Karianne Lisonbee

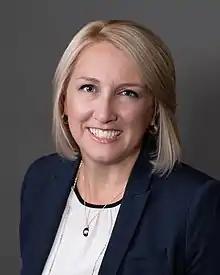

Karianne Lisonbee is an American politician serving as a member of the Utah House of Representatives from the 14th district. Elected in November 2016, she assumed office on January 1, 2017.